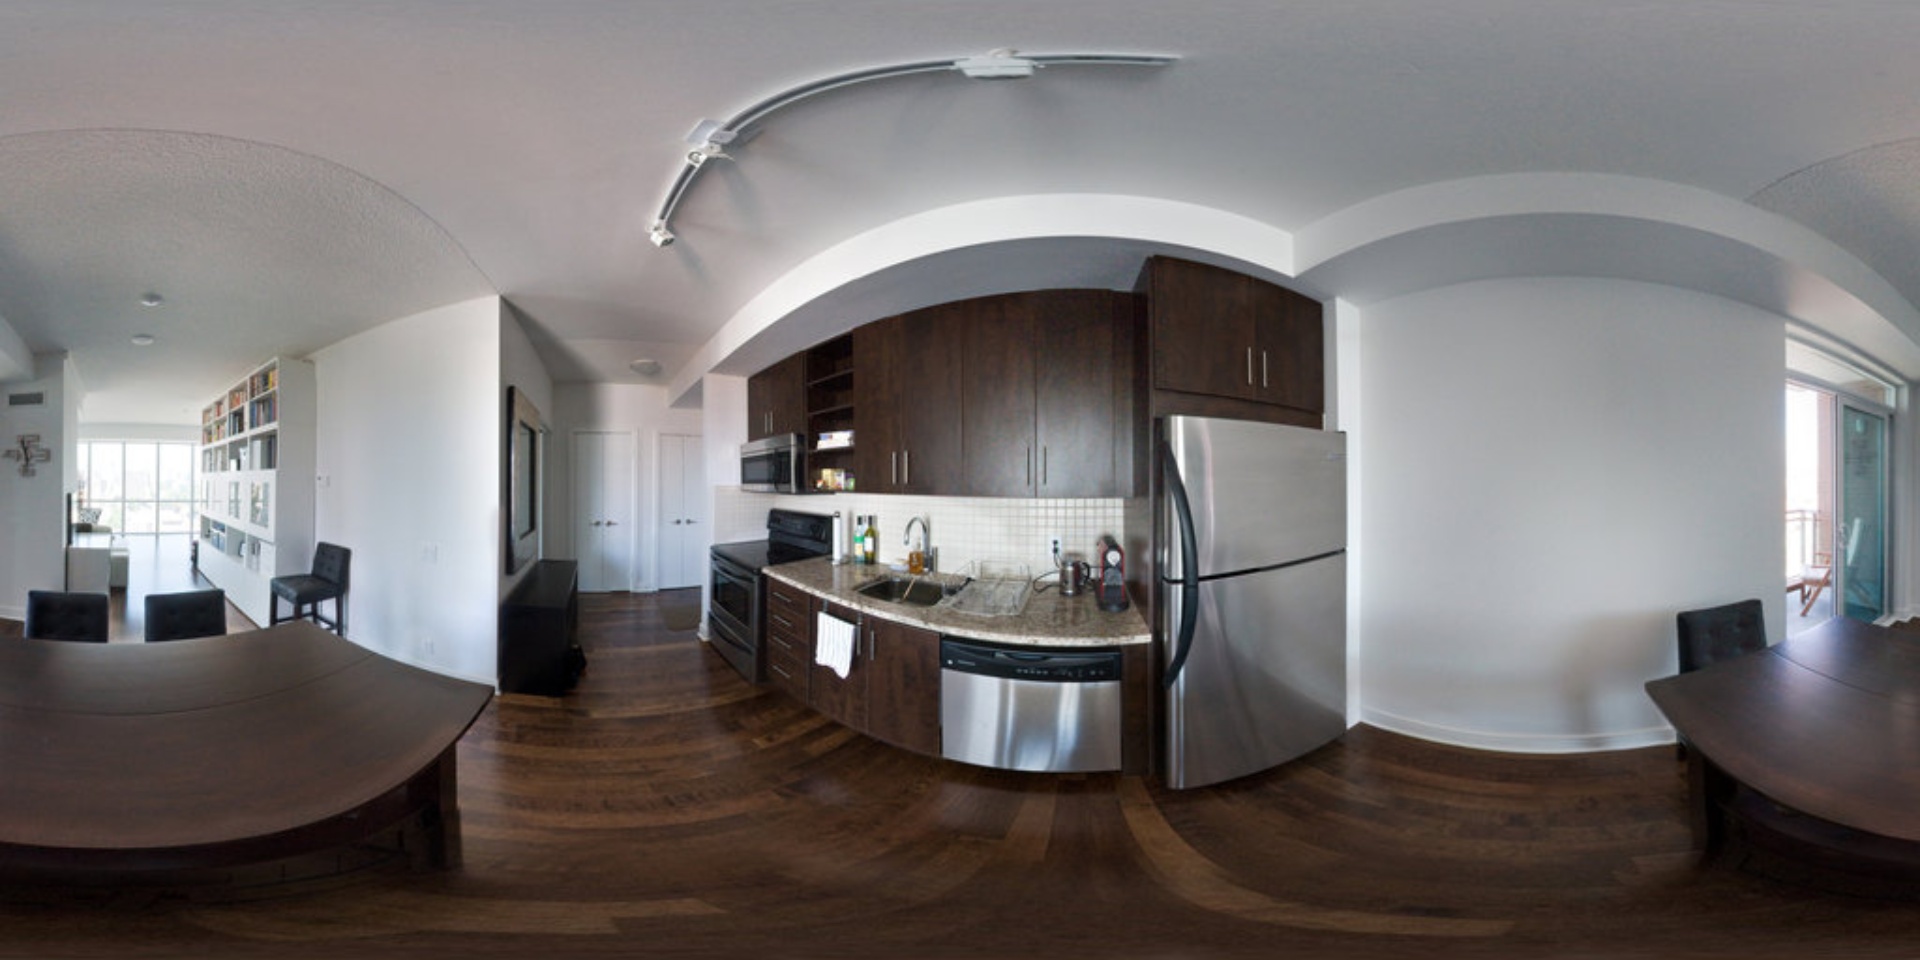
Referred object: the stainless steel refrigerator

Referred object: the stainless steel refrigerator